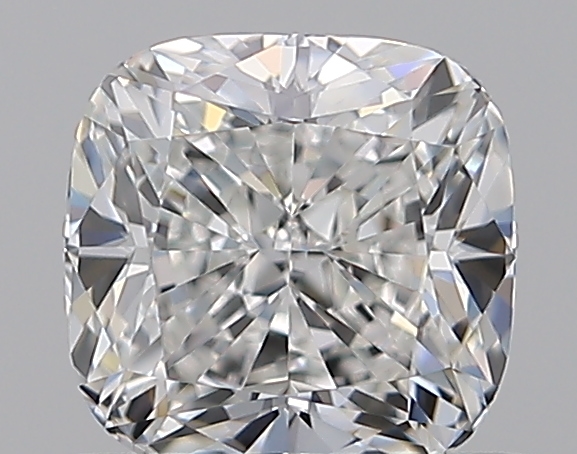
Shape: cushion
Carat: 0.79
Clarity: VVS1
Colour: F
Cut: EX
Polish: EX
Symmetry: EX
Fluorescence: F
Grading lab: GIA
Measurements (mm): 5.18 x 5.05 x 3.52